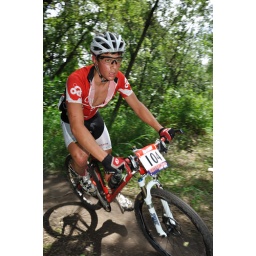
From the Edmonton Canada Cup mountain bike race, July 11th, 2010 in Edmonton, Alberta, Canada.